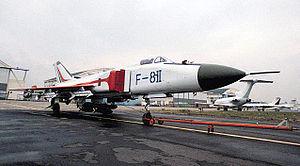
La Shenyang Aircraft Corporation ou Shenyang Aerospace Corporation est une entreprise aéronautique chinoise construisant des avions civils et militaires. Fondée en 1953 et située à Shenyang, c'est une filiale de la China Aviation Industry Corporation. L'un de ses avions les plus connus est le Shenyang FC-31.